Palace Law

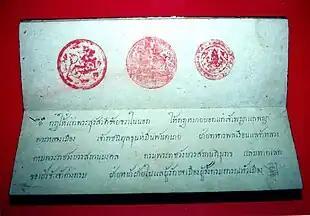
A copy of the Palace Law, displayed at the House of Representatives of Thailand

The Palace Law (also spelled) is a class of legal texts in the history of Thailand, dating from the Ayutthaya period (14th–18th centuries). It prescribed the functions of the monarchy, royal court and government, probably serving like a constitution during early Ayutthaya. It was one of the 27 laws compiled in the 1805 Three Seals Code on the orders of King Rama I, following the fall of Ayutthaya.